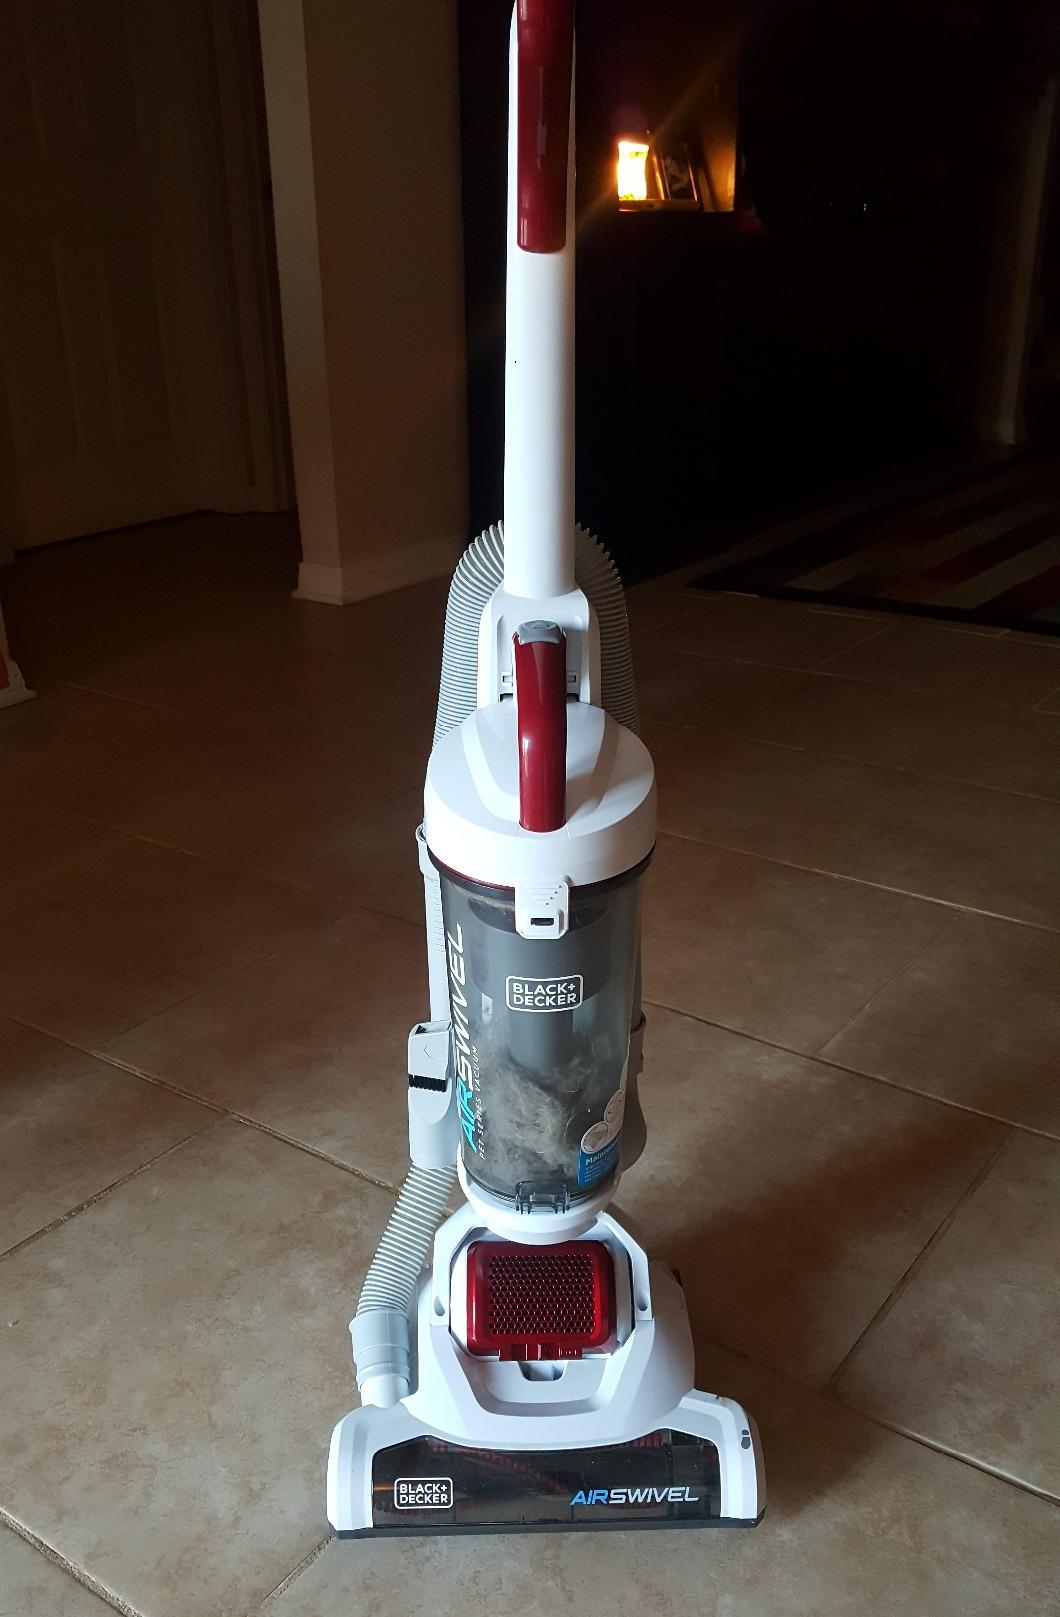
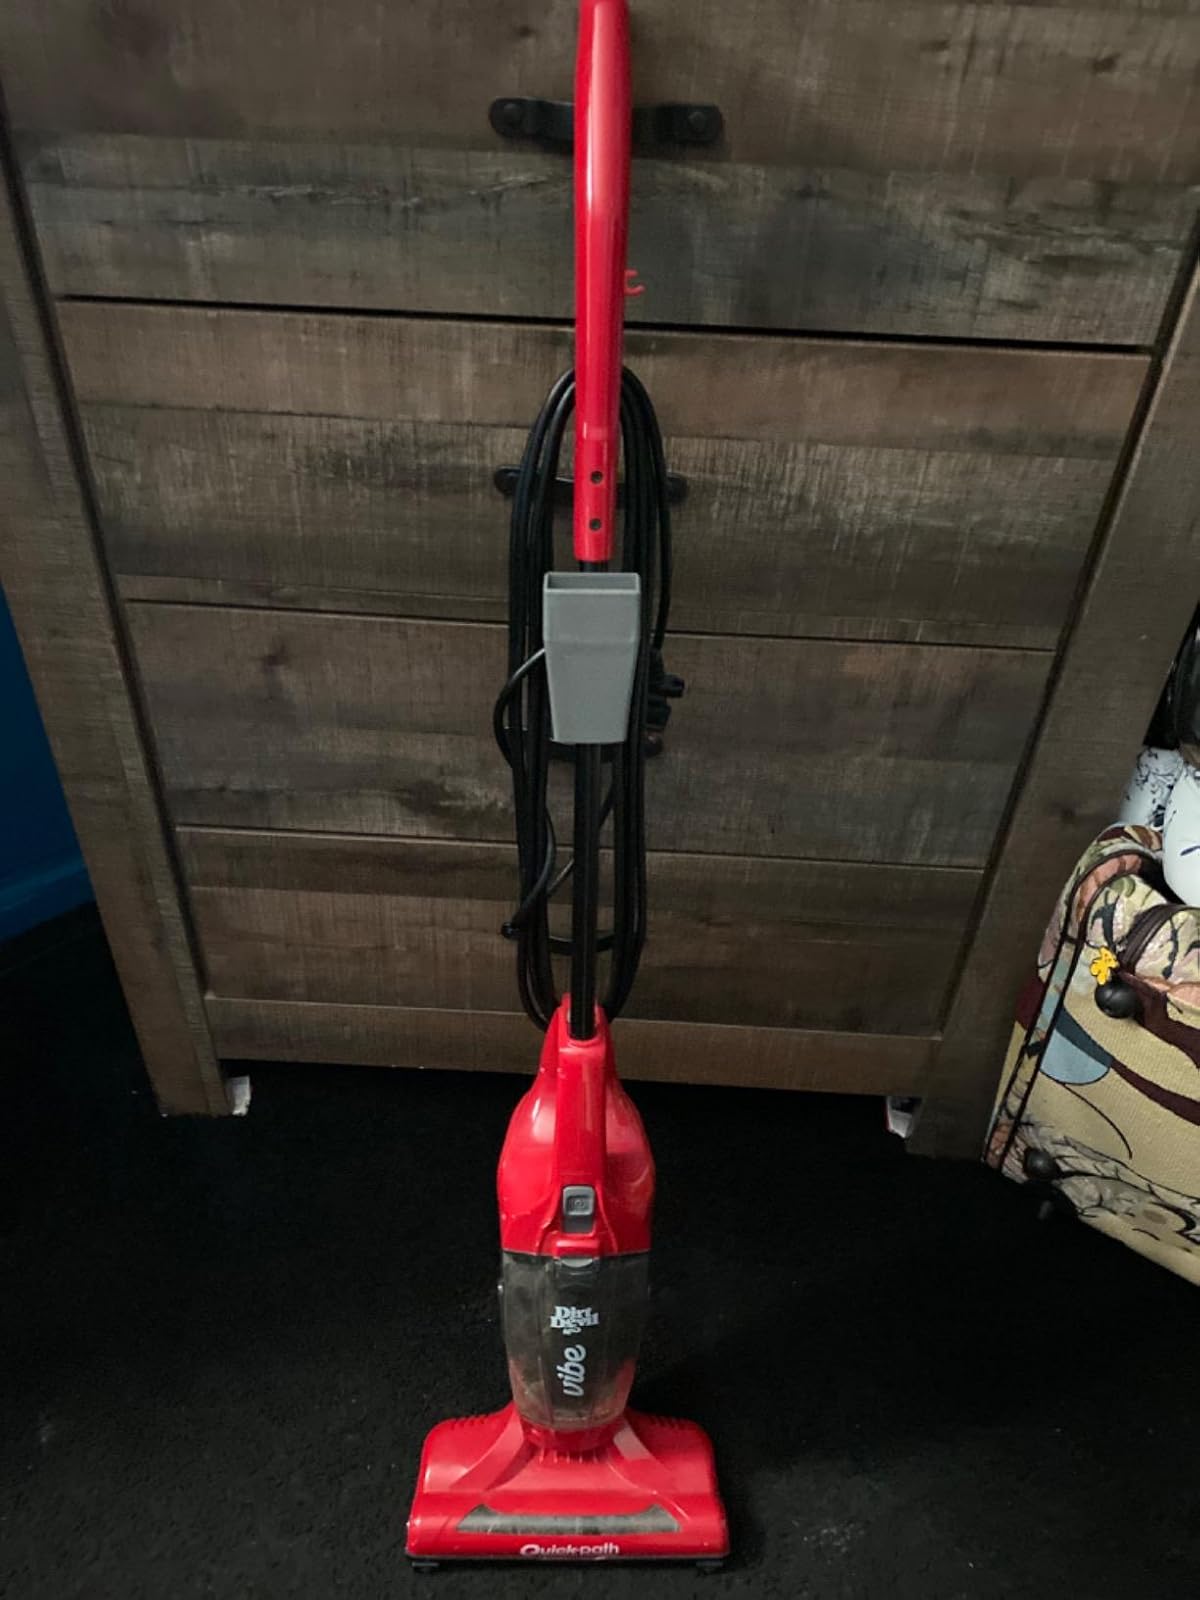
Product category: items_vacuum
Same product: no